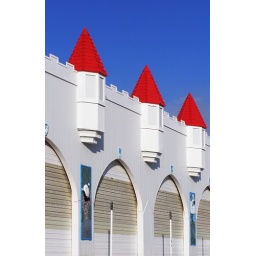
This is some amusement building in Ocean City near the north end of the boardwalk. The red was incredibly brilliant.